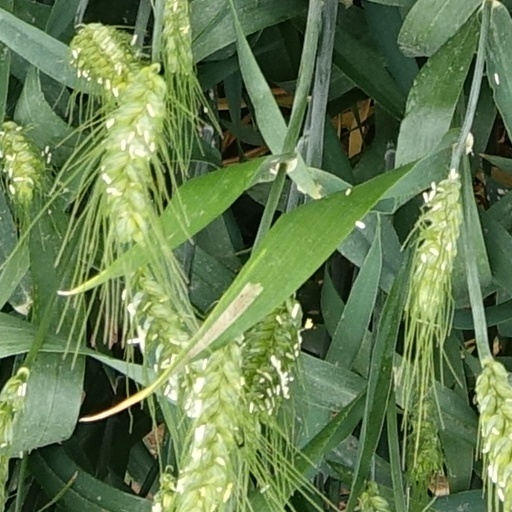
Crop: wheat